Giovanni Ferrari

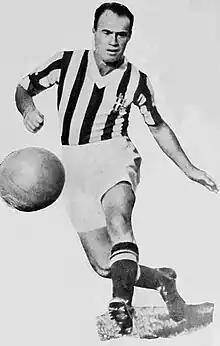
Ferrari in 1933

Giovanni Ferrari (6 December 1907 – 2 December 1982) was an Italian footballer who played as an attacking midfielder/inside forward on the left. He is regarded as one of the best players of his generation, having won Serie A 8 times, as well as two consecutive FIFA World Cup titles (in 1934 and 1938) with the Italy national football team. Along with Giuseppe Meazza and Eraldo Monzeglio, he is one of only three Italian players to have won two World Cups.